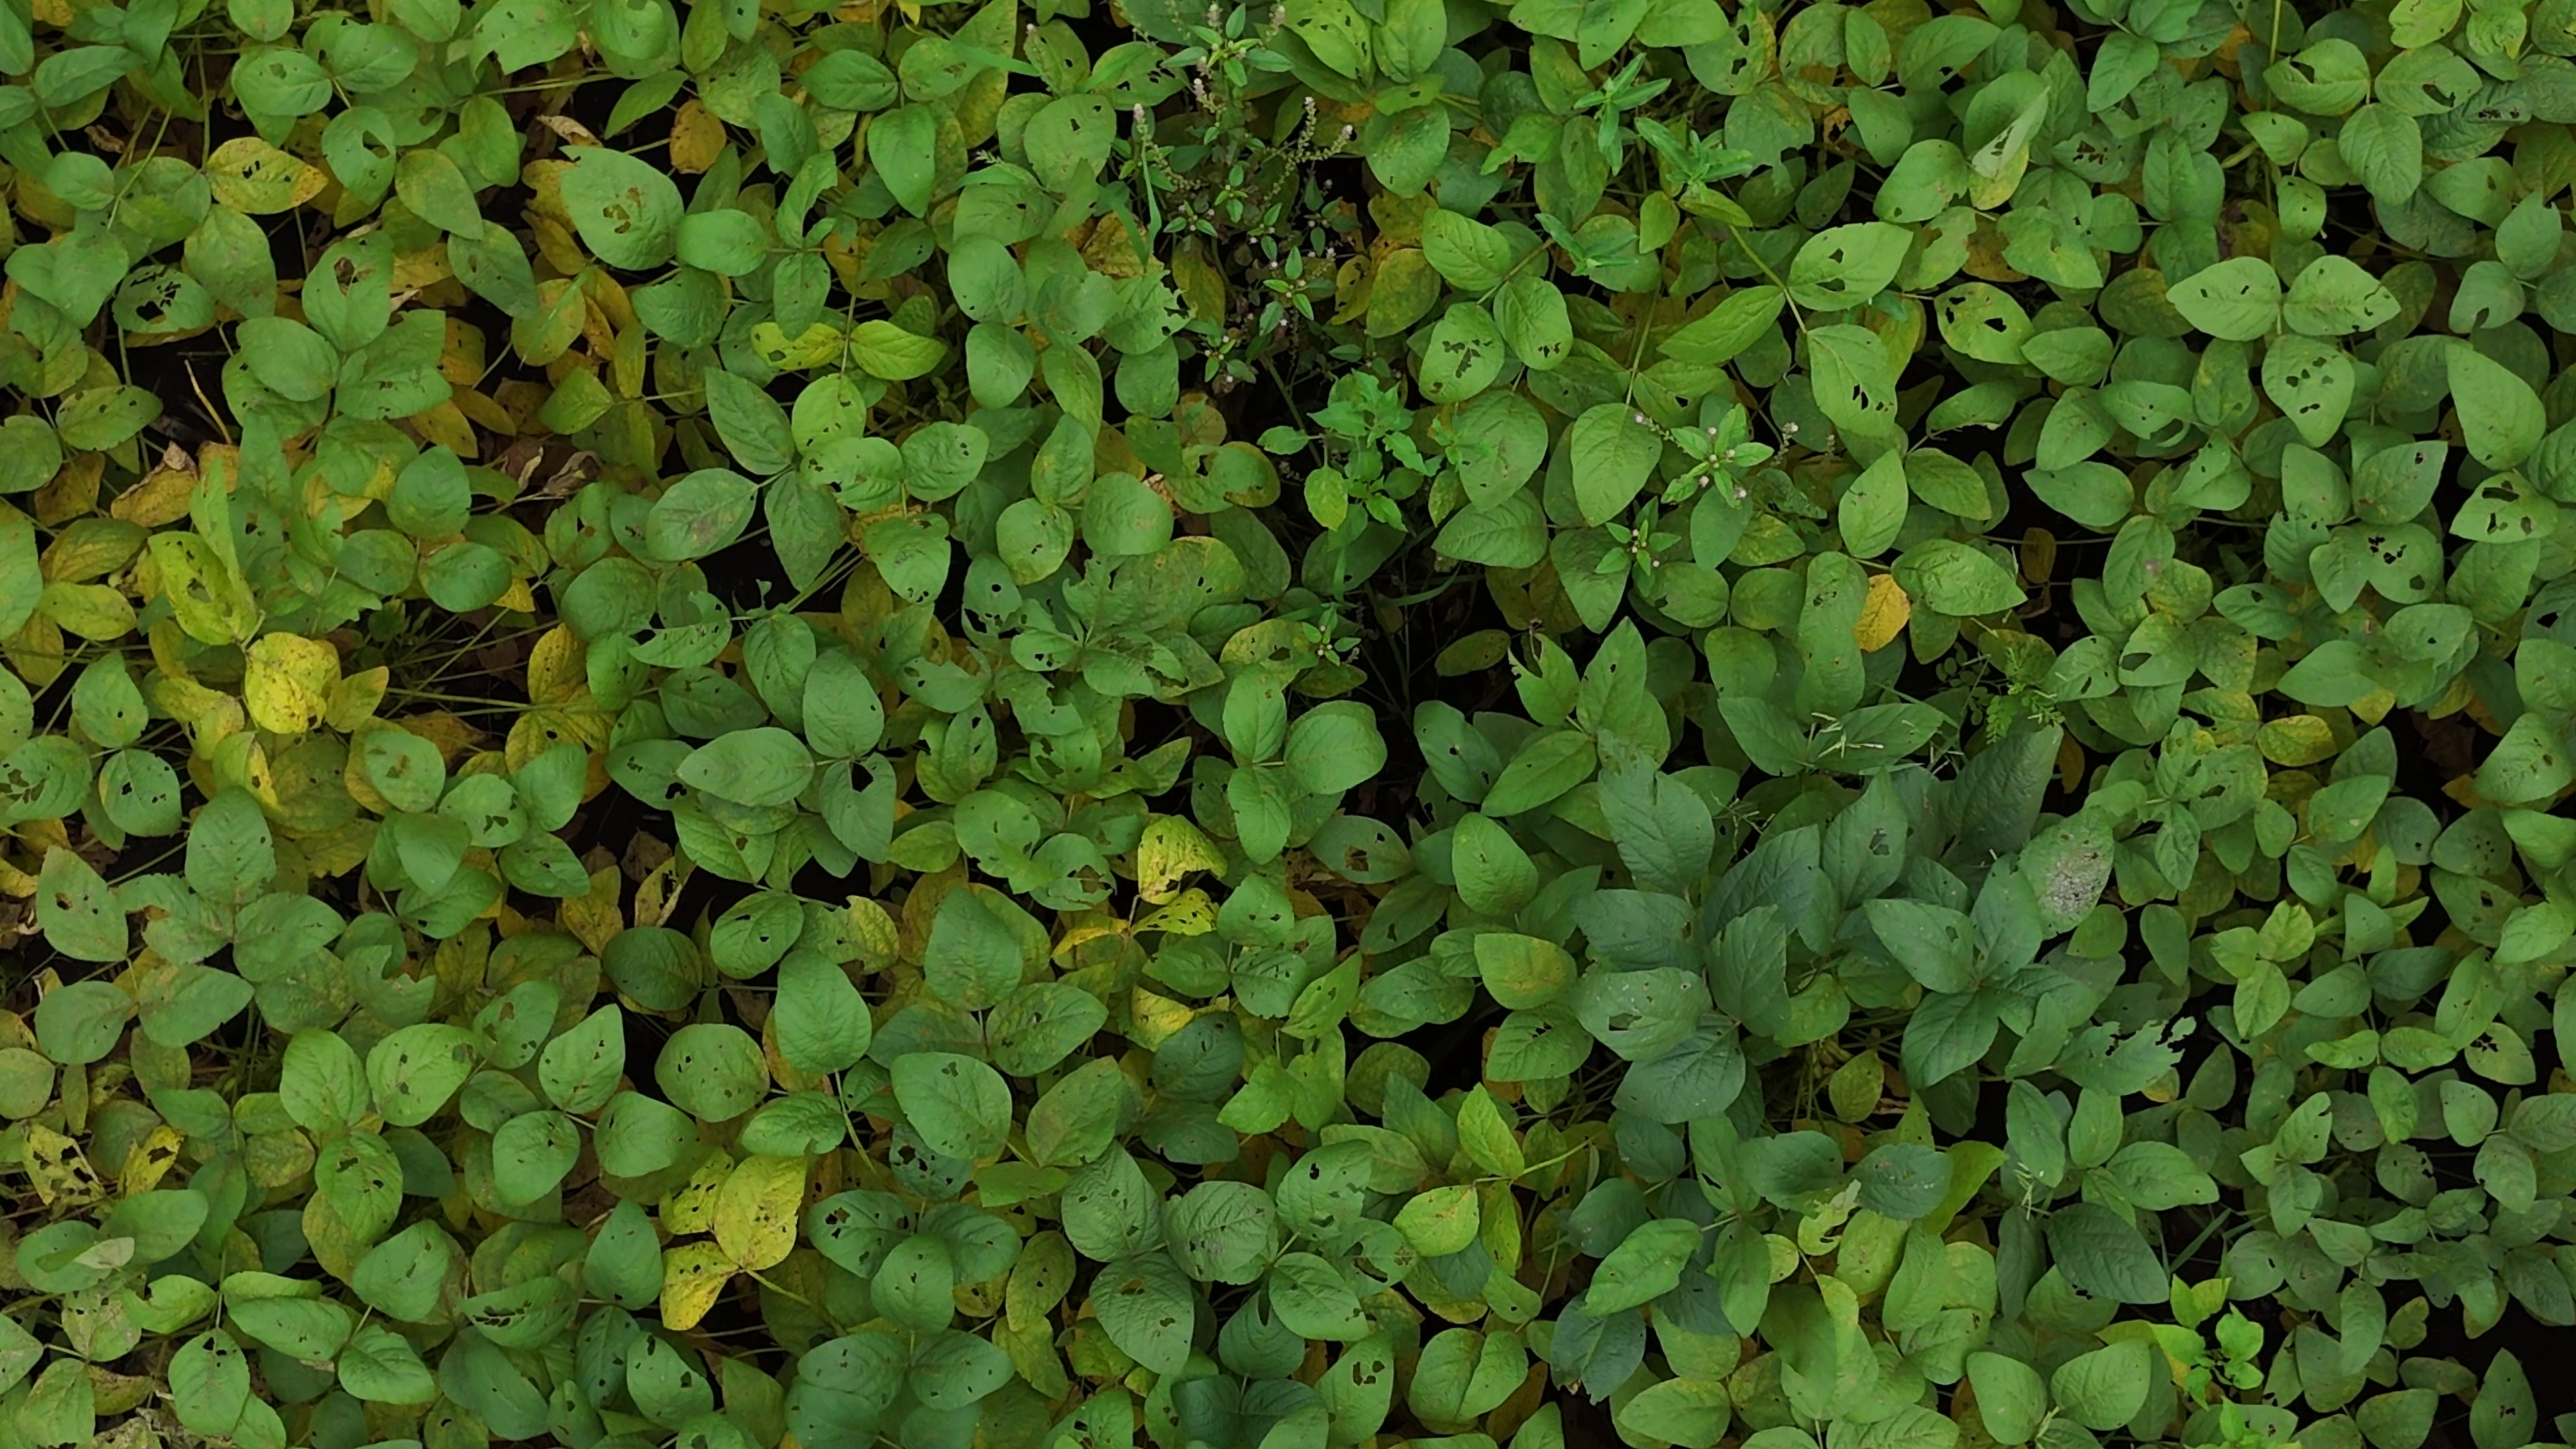
Label: Mosaic